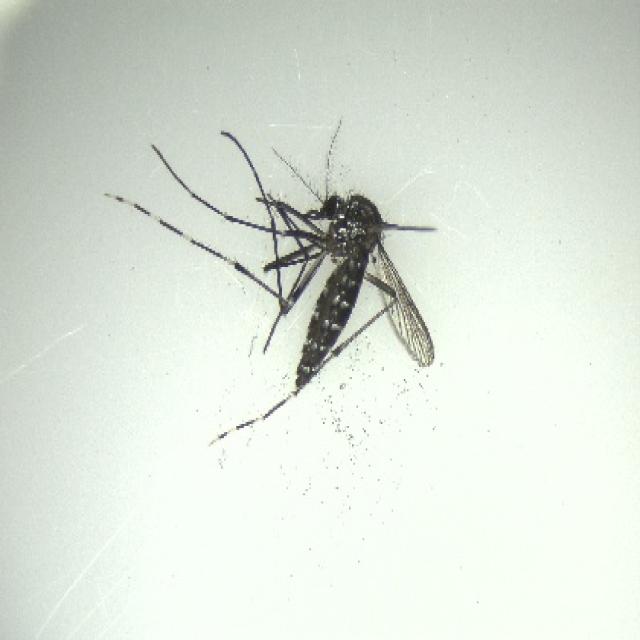
Species: aedes_albopictus